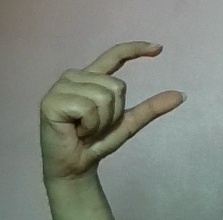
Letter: dal